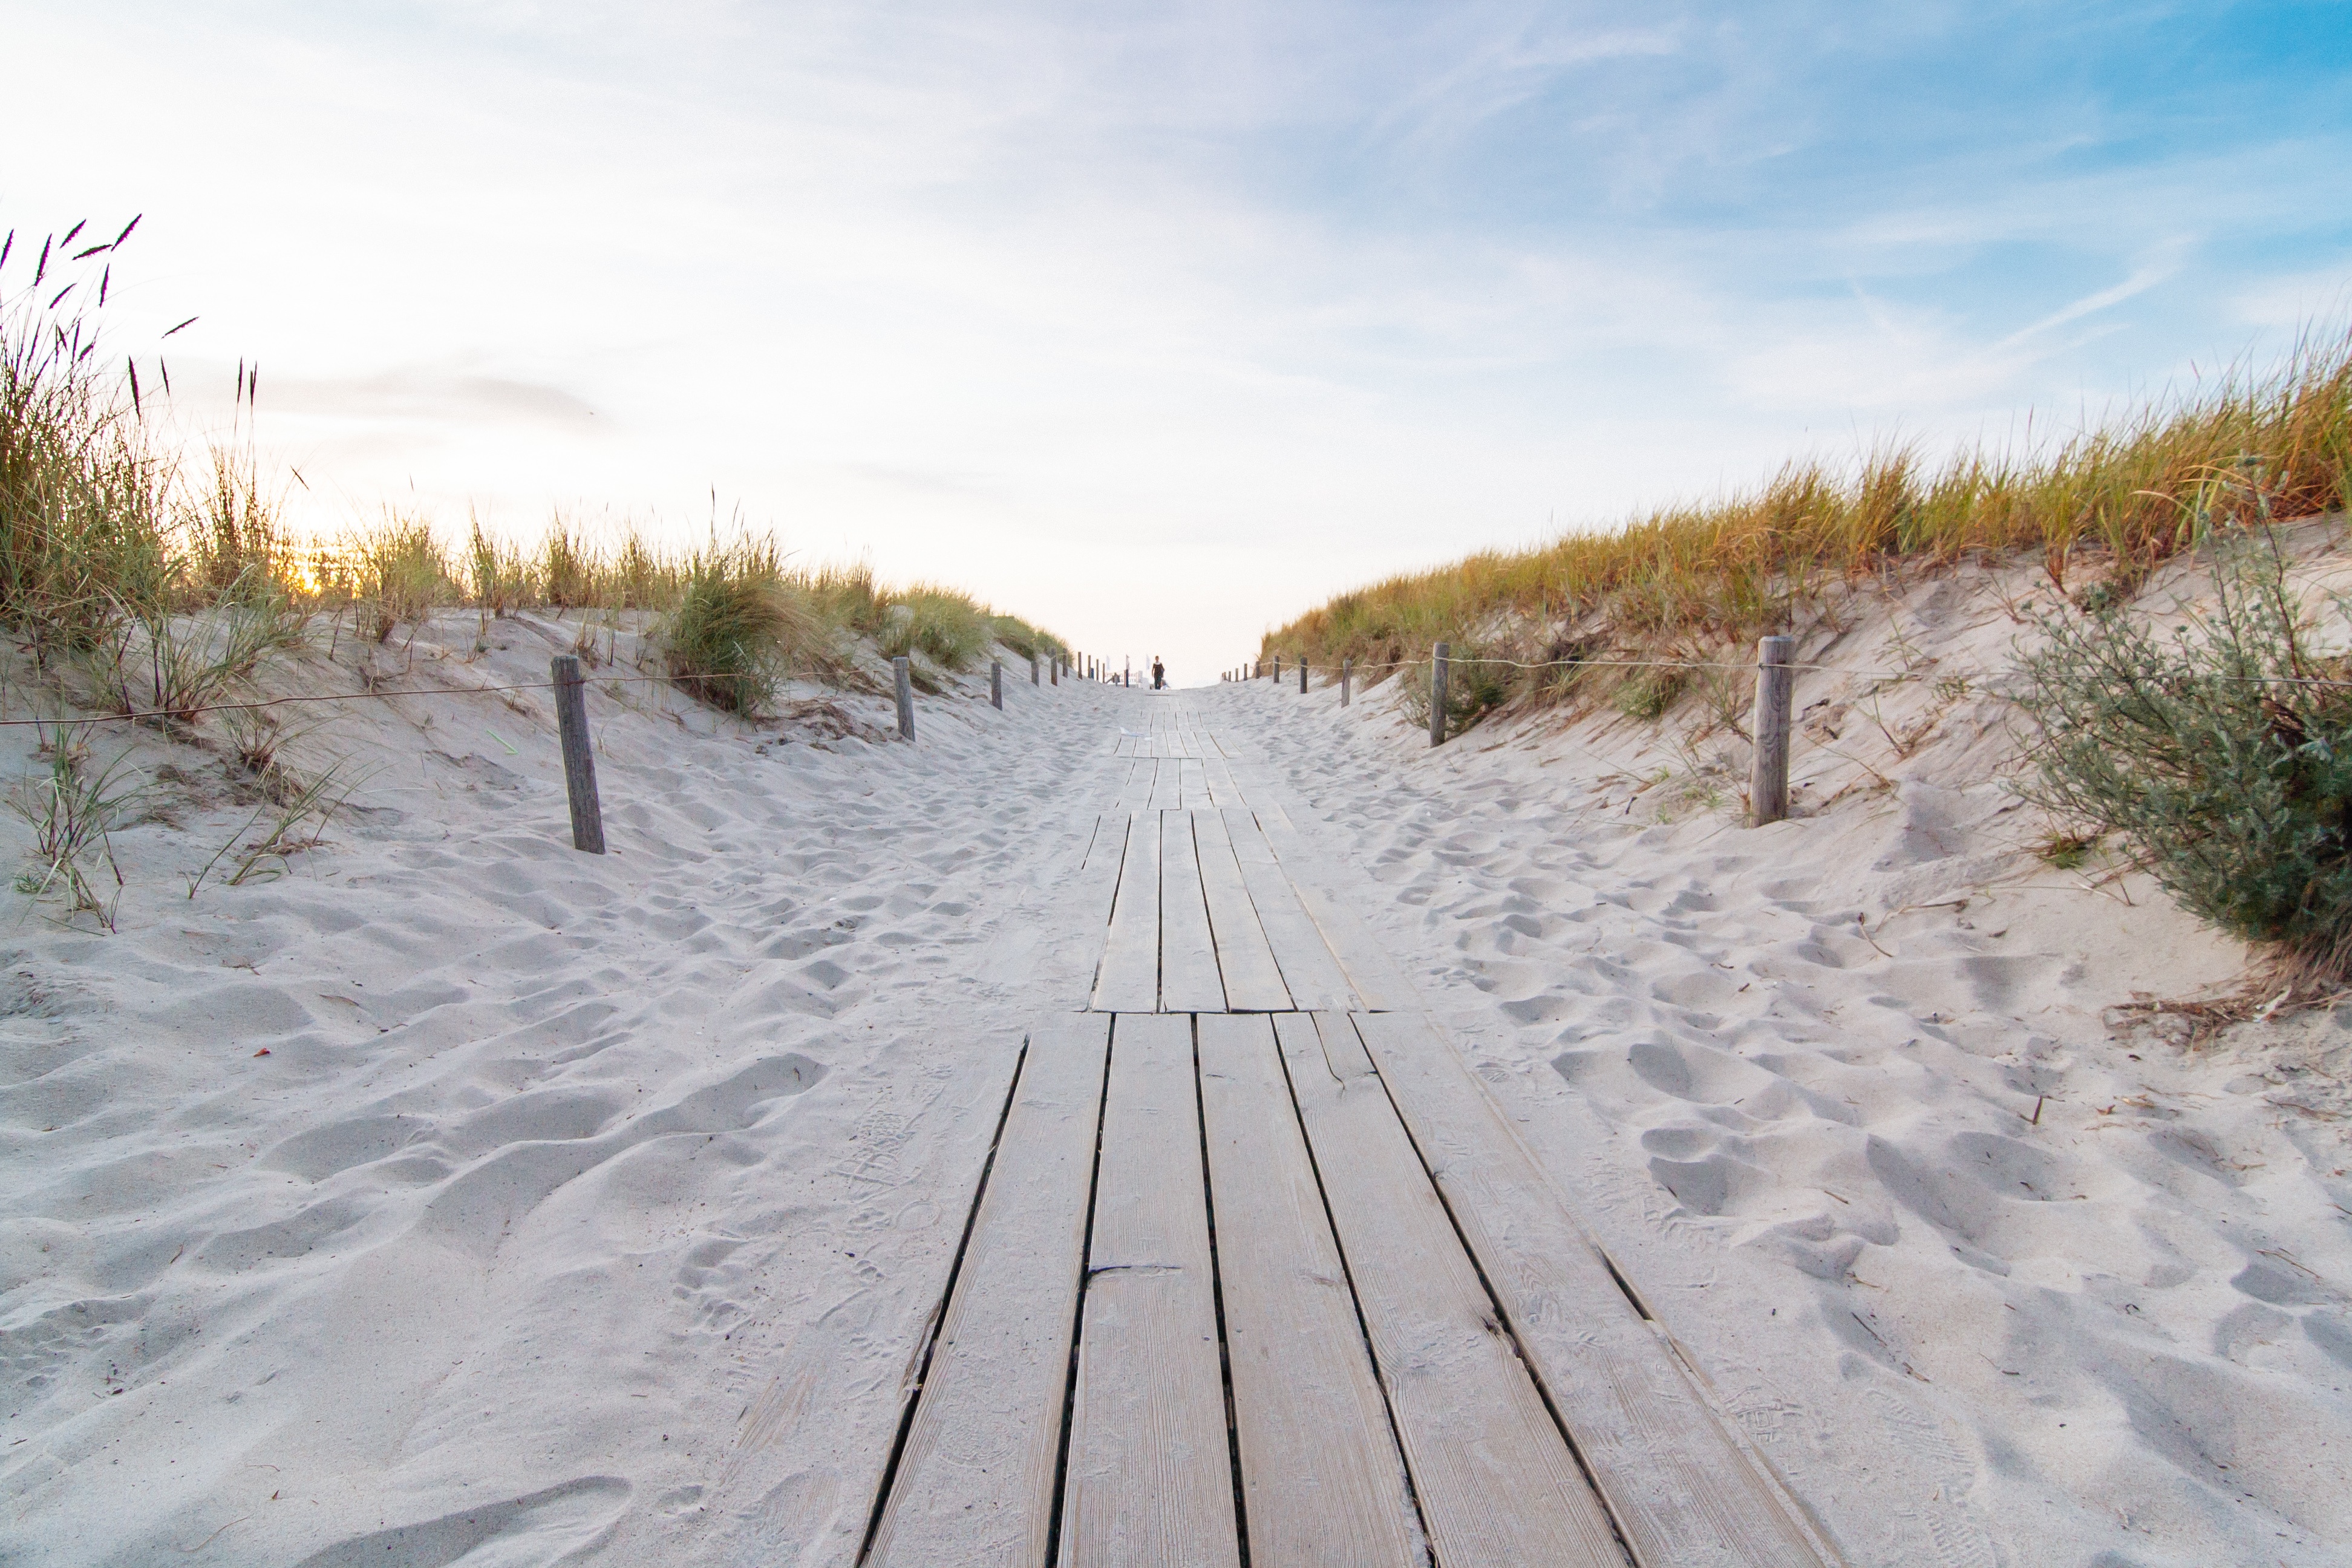
sand, snow, winter, sunlight, dune, walkway, weather, season, habitat, natural environment